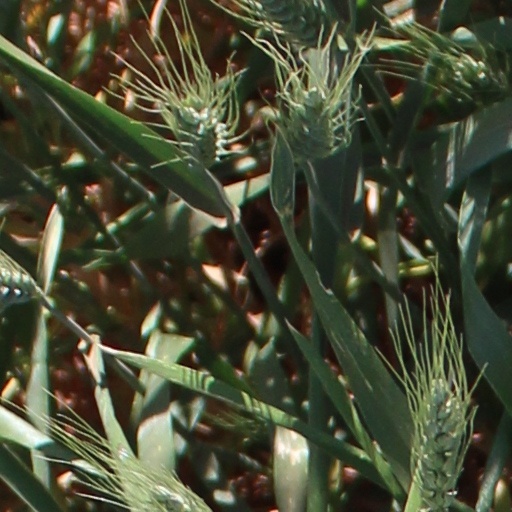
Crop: wheat